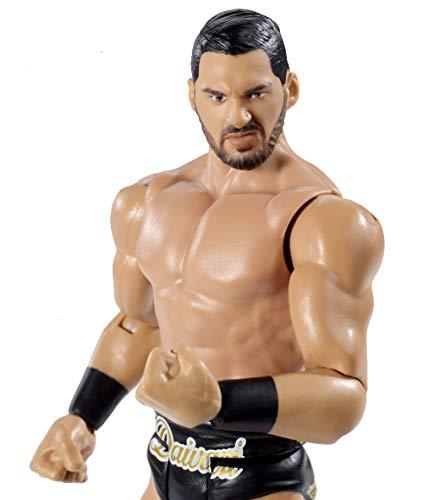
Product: WWE Ariya Daivari Action Figure
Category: Toys & Games | Toy Figures & Playsets | Playsets & Vehicles | Playsets
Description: Get the WWE action going with this approximately 6-inch figure in "Superstar scale.".
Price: $9.99
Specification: ProductDimensions:5x5x5inches|ItemWeight:5.4ounces|ShippingWeight:5.4ounces(Viewshippingratesandpolicies)|ASIN:B07NJ844N1|Itemmodelnumber:GCB77|Manufacturerrecommendedage:36months-12years